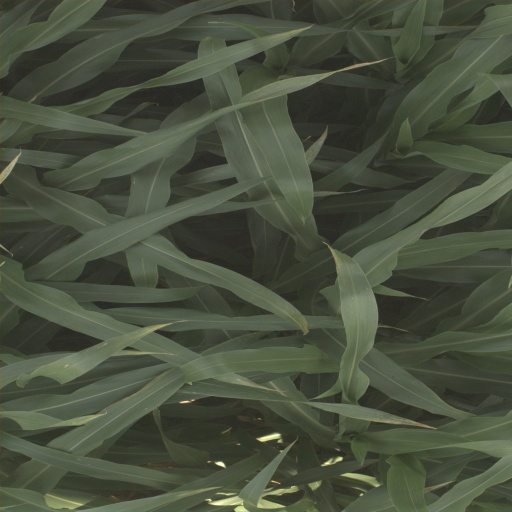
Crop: sorghum